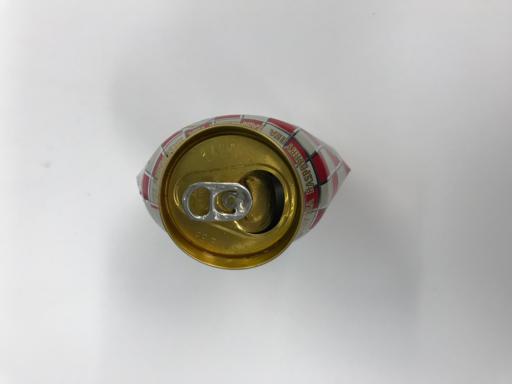
Waste category: metal